Ravenscraig Castle

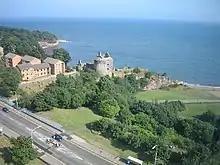
Aerial view of Ravenscraig Castle

Ravenscraig Castle is a ruined castle located in Kirkcaldy which dates from around 1460. The castle is an early example of artillery defence in Scotland.